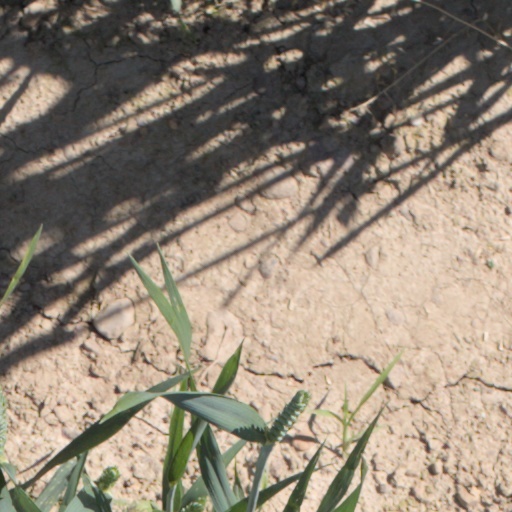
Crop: wheat